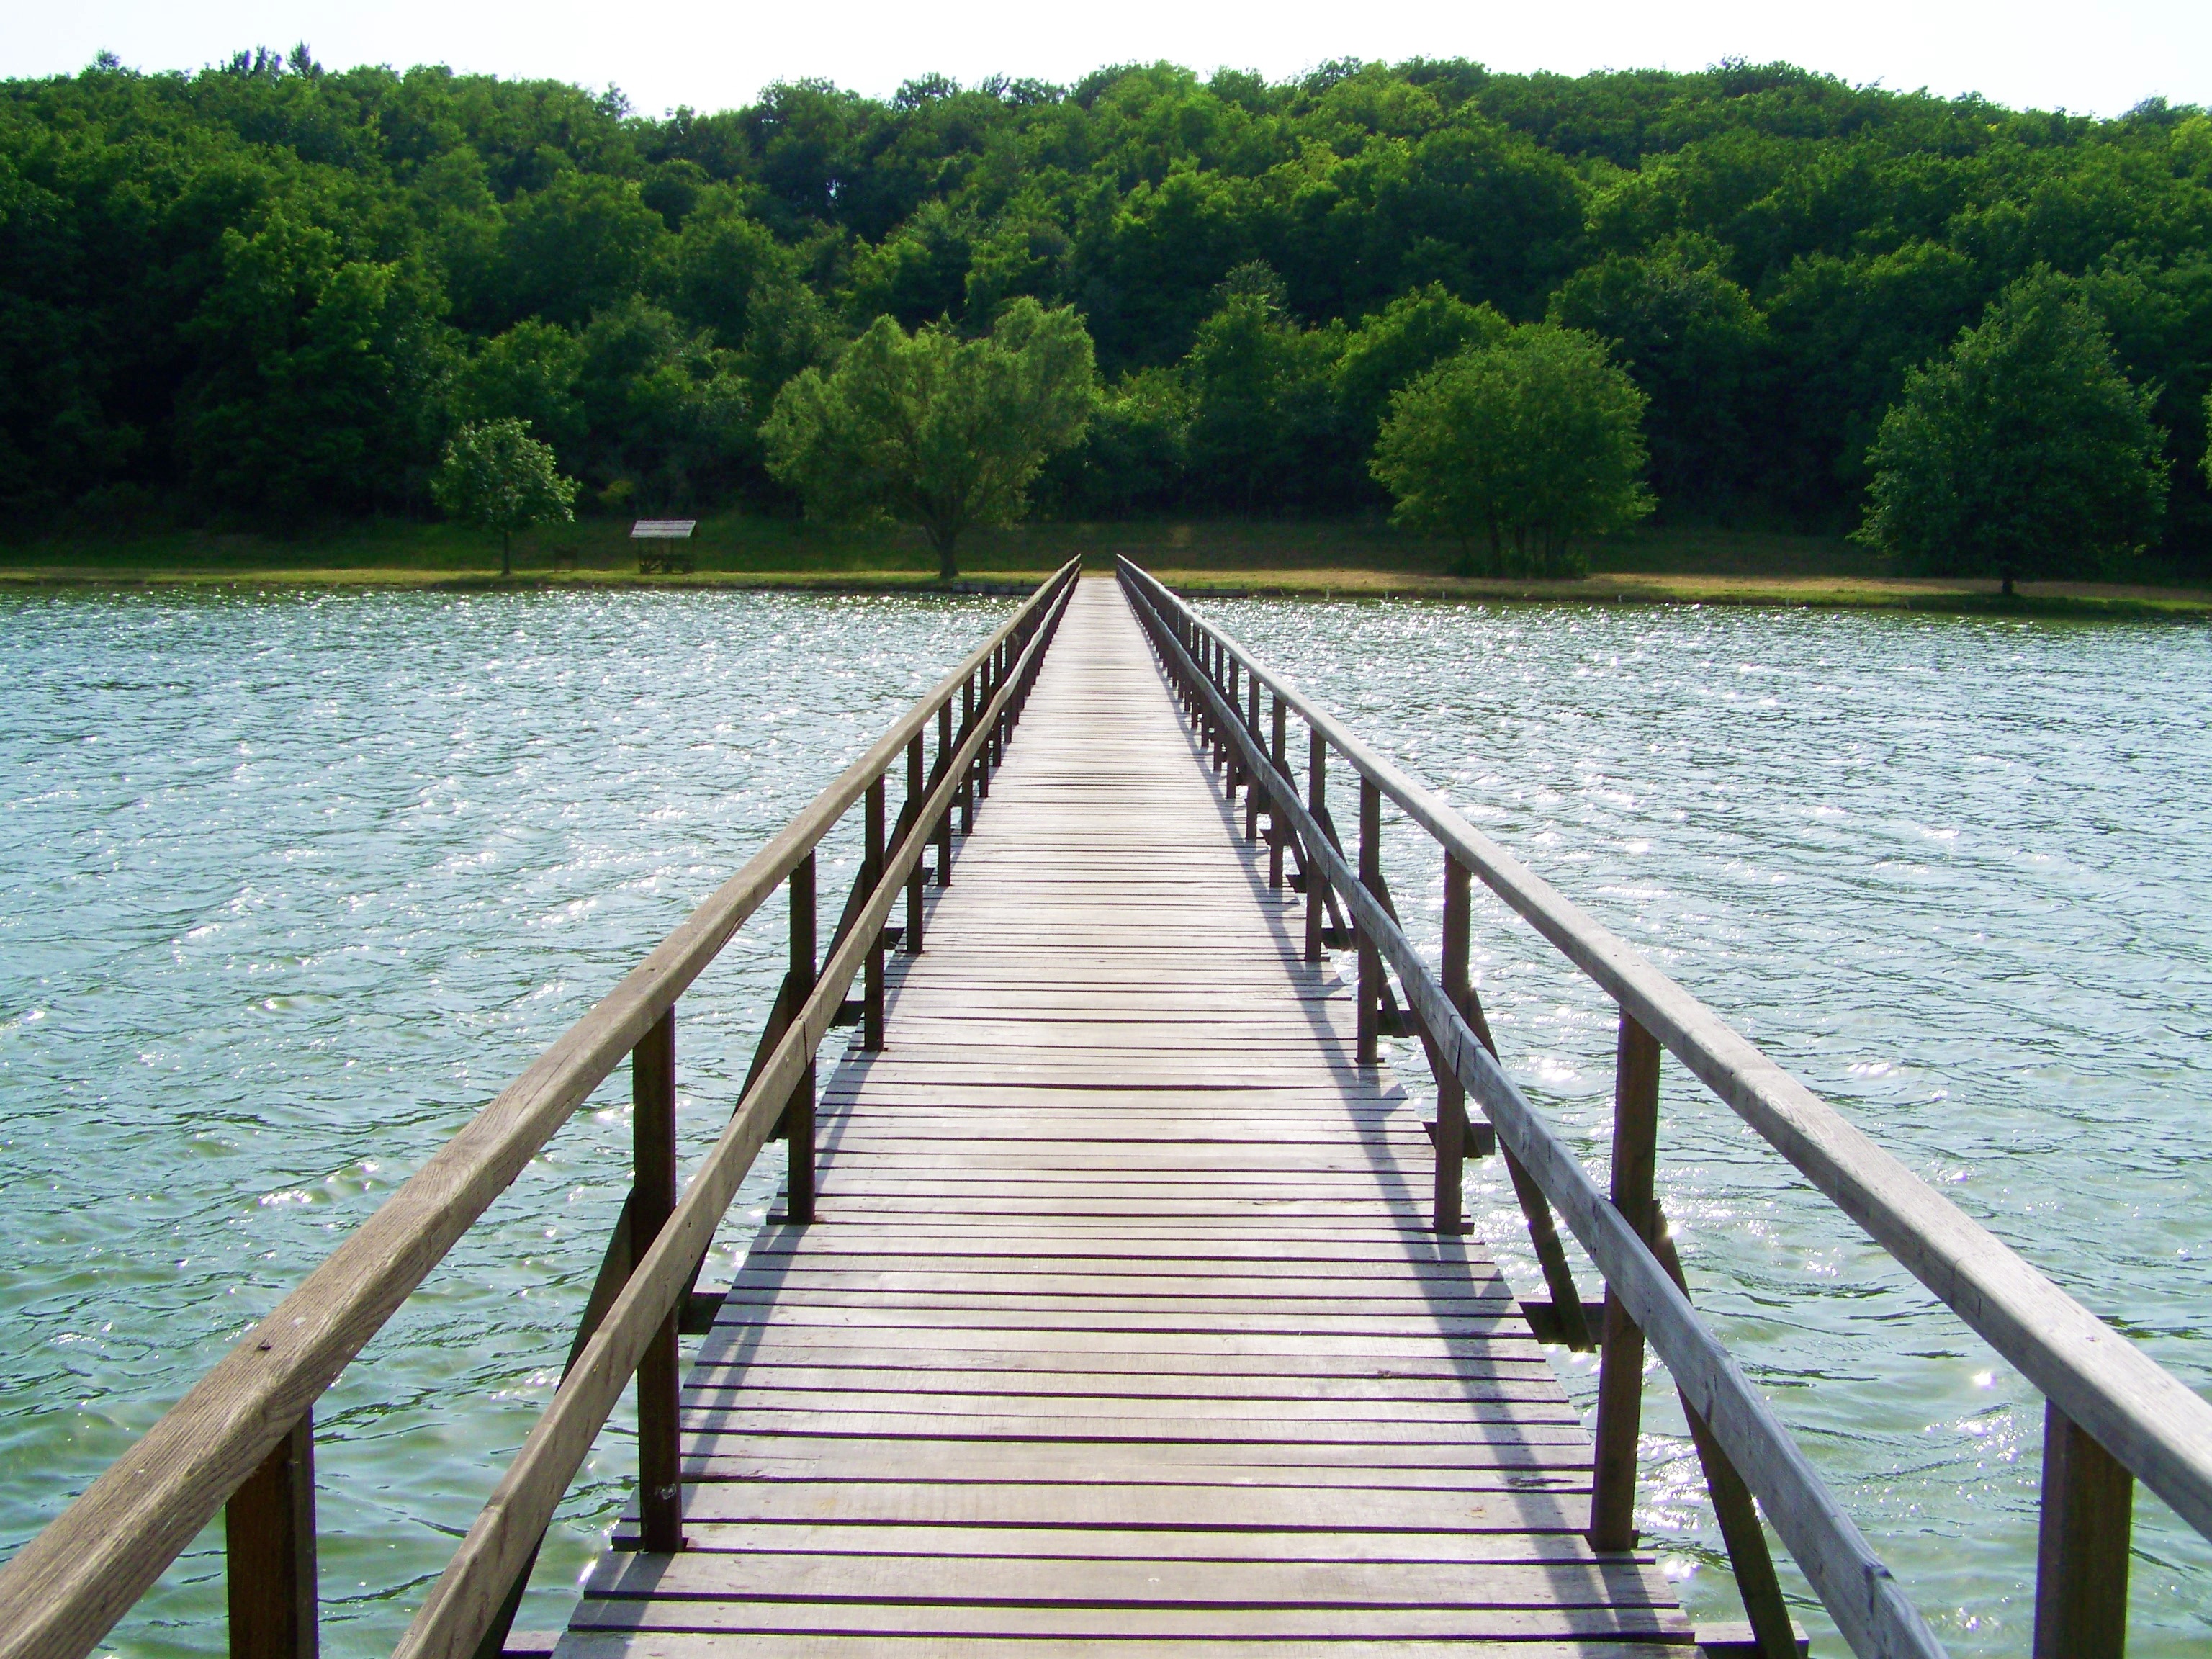
bridge, lake, pier, river, walkway, reservoir, waterway, hungary, channel, wooden bridge over the pond, erd sm roki pond, nonbuilding structure